Michael Savage

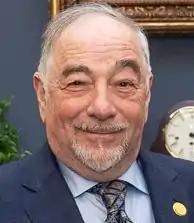
Savage at the White House in 2018

Michael Alan Weiner (born March 31, 1942) known by his professional name Michael Savage, is an American author, political commentator, activist, and former radio host. Savage is best known as the host of "The Savage Nation", a nationally syndicated talk show that aired on Talk Radio Network across the United States until 2021, and in 2009 was the second most listened-to radio talk show in the country with an audience of over 20 million listeners on 400 stations across the United States. From October 23, 2012, to January 1, 2021, Michael Savage had been syndicated by Cumulus Media and Westwood One. He holds master's degrees from the University of Hawaii in medical botany and medical anthropology, and a Ph.D. from the University of California, Berkeley in nutritional ethnomedicine. As Michael Weiner, he has written books on nutrition, herbal medicine, and homeopathy; as Michael Savage, he has written several political books that have reached "The New York Times" Best Seller list.